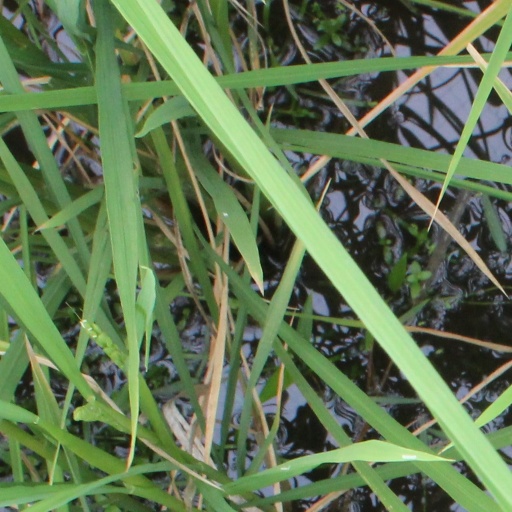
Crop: rice